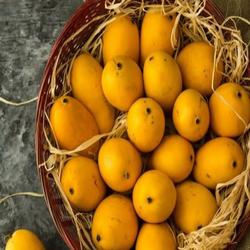
Label: Mango